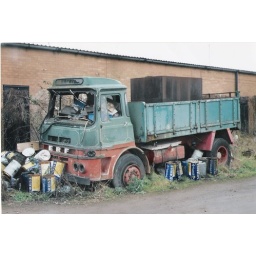
Next door to the Confidence bus depot in South Wigston, Leicester was this rather sad looking ERF.